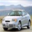
Label: automobile